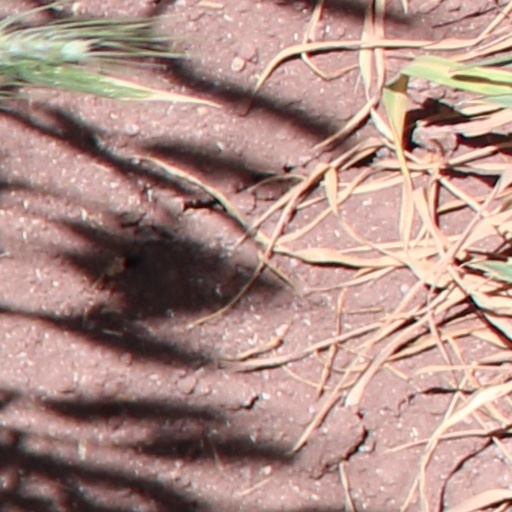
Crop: wheat